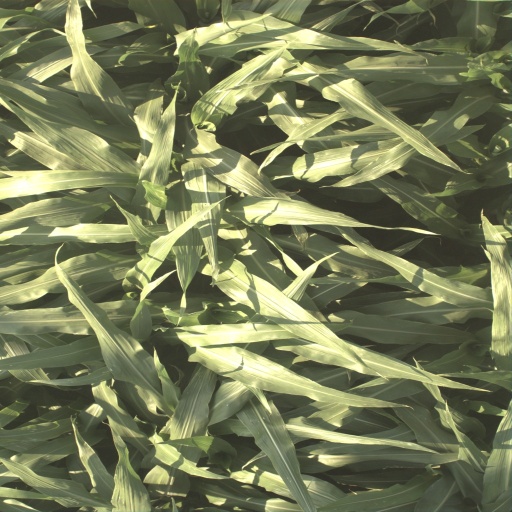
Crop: sorghum